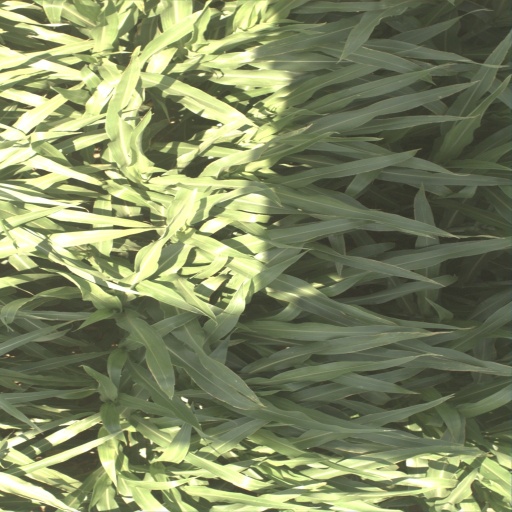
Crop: sorghum